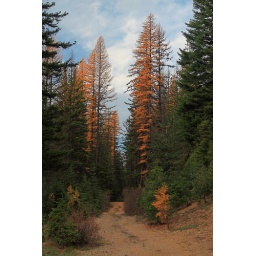
Larch trees on an old mining road near Chinook Pass.